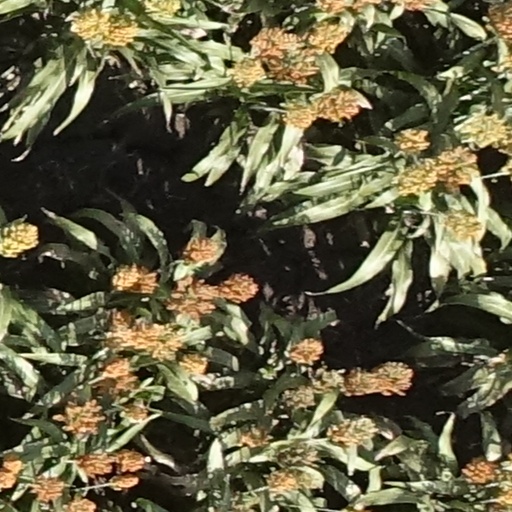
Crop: sorghum